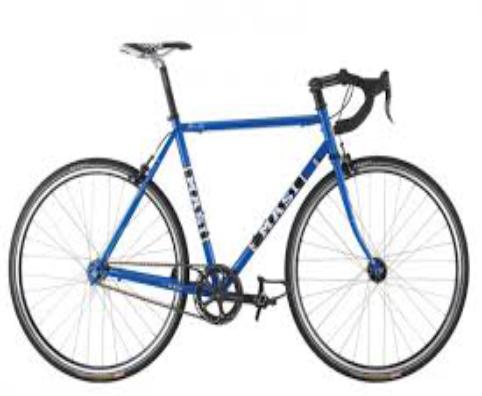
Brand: masi bicycles
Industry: Transportation